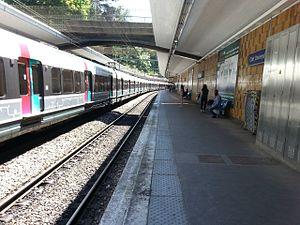
Gare de Cité Universitaire, sur la ligne B du RER d'Île-de-France.
La gare de Cité universitaire est une gare ferroviaire française de la ligne de Sceaux, située dans le 14ᵉarrondissement de Paris.